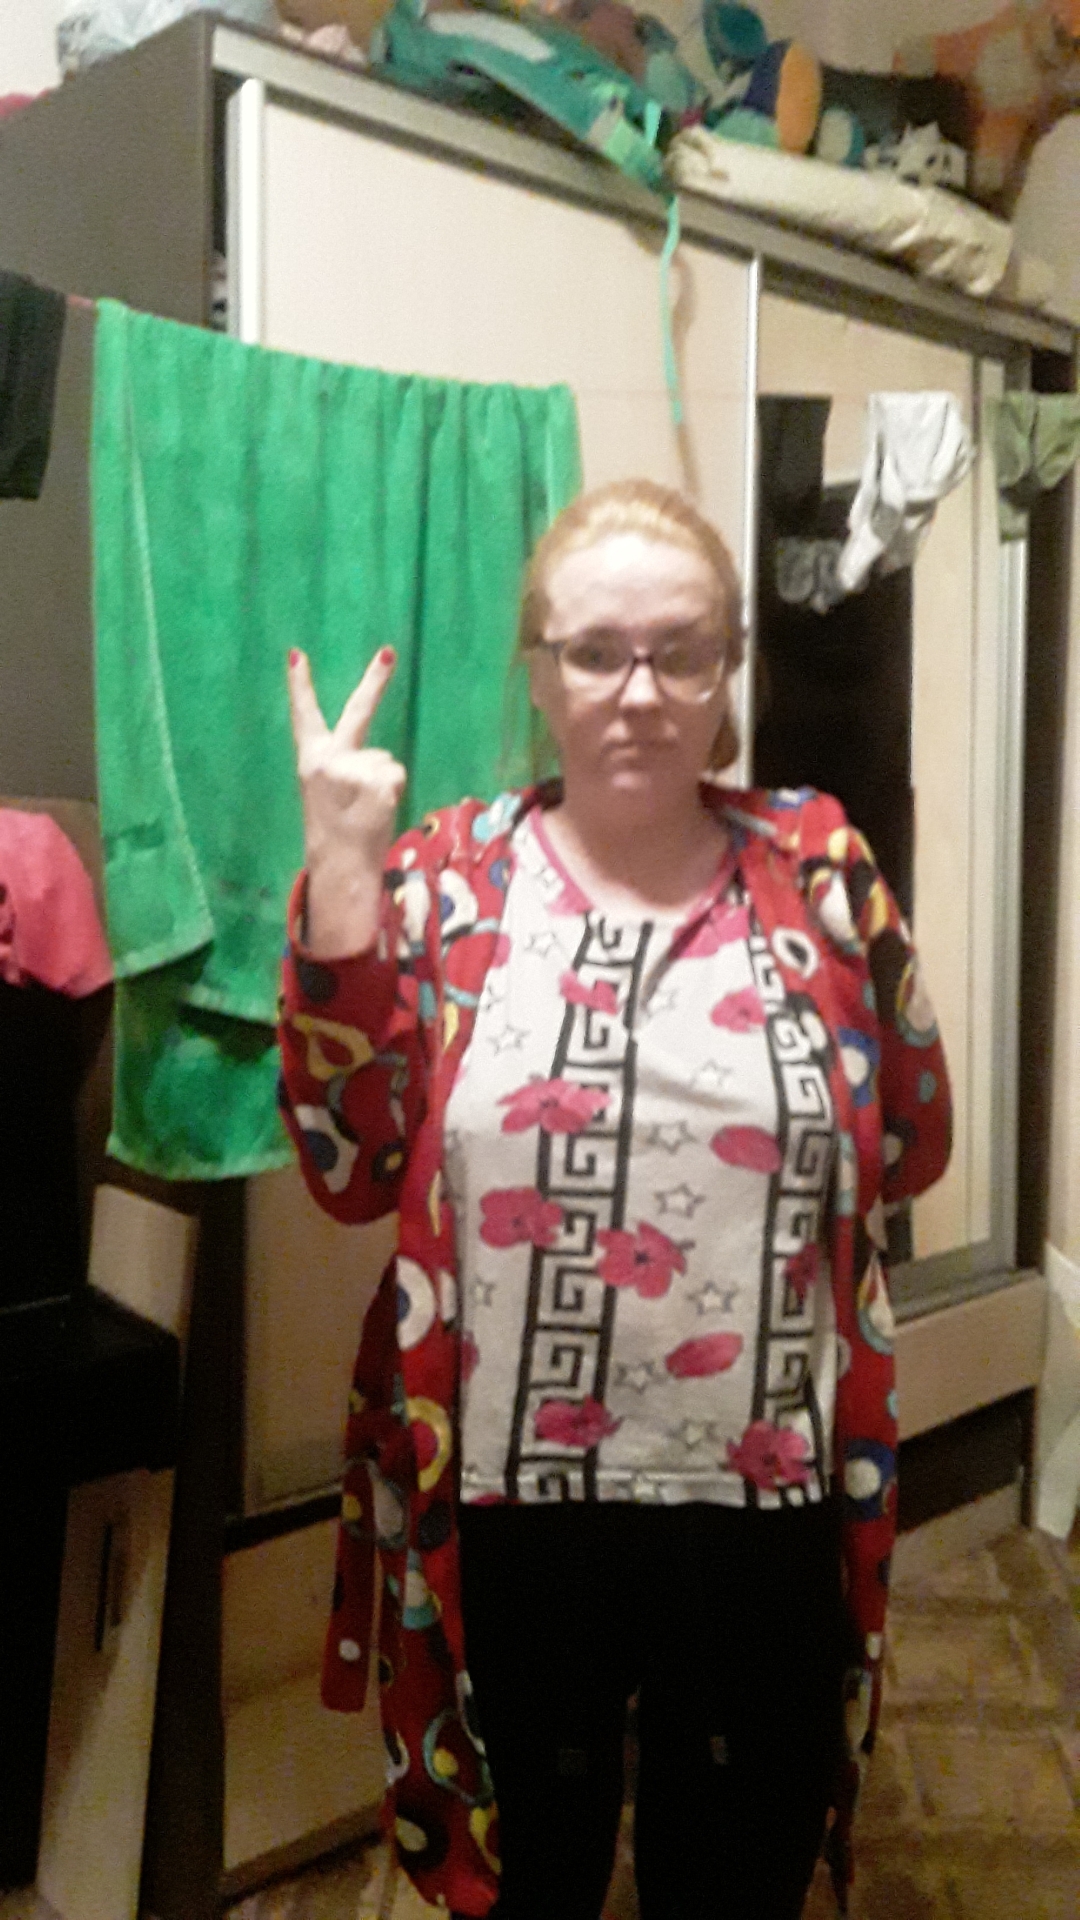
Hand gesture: peace_inverted